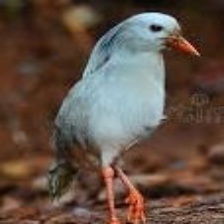
Species: KAGU
Scientific name: RHYNOCHETOS JUBATUS